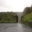
Label: road